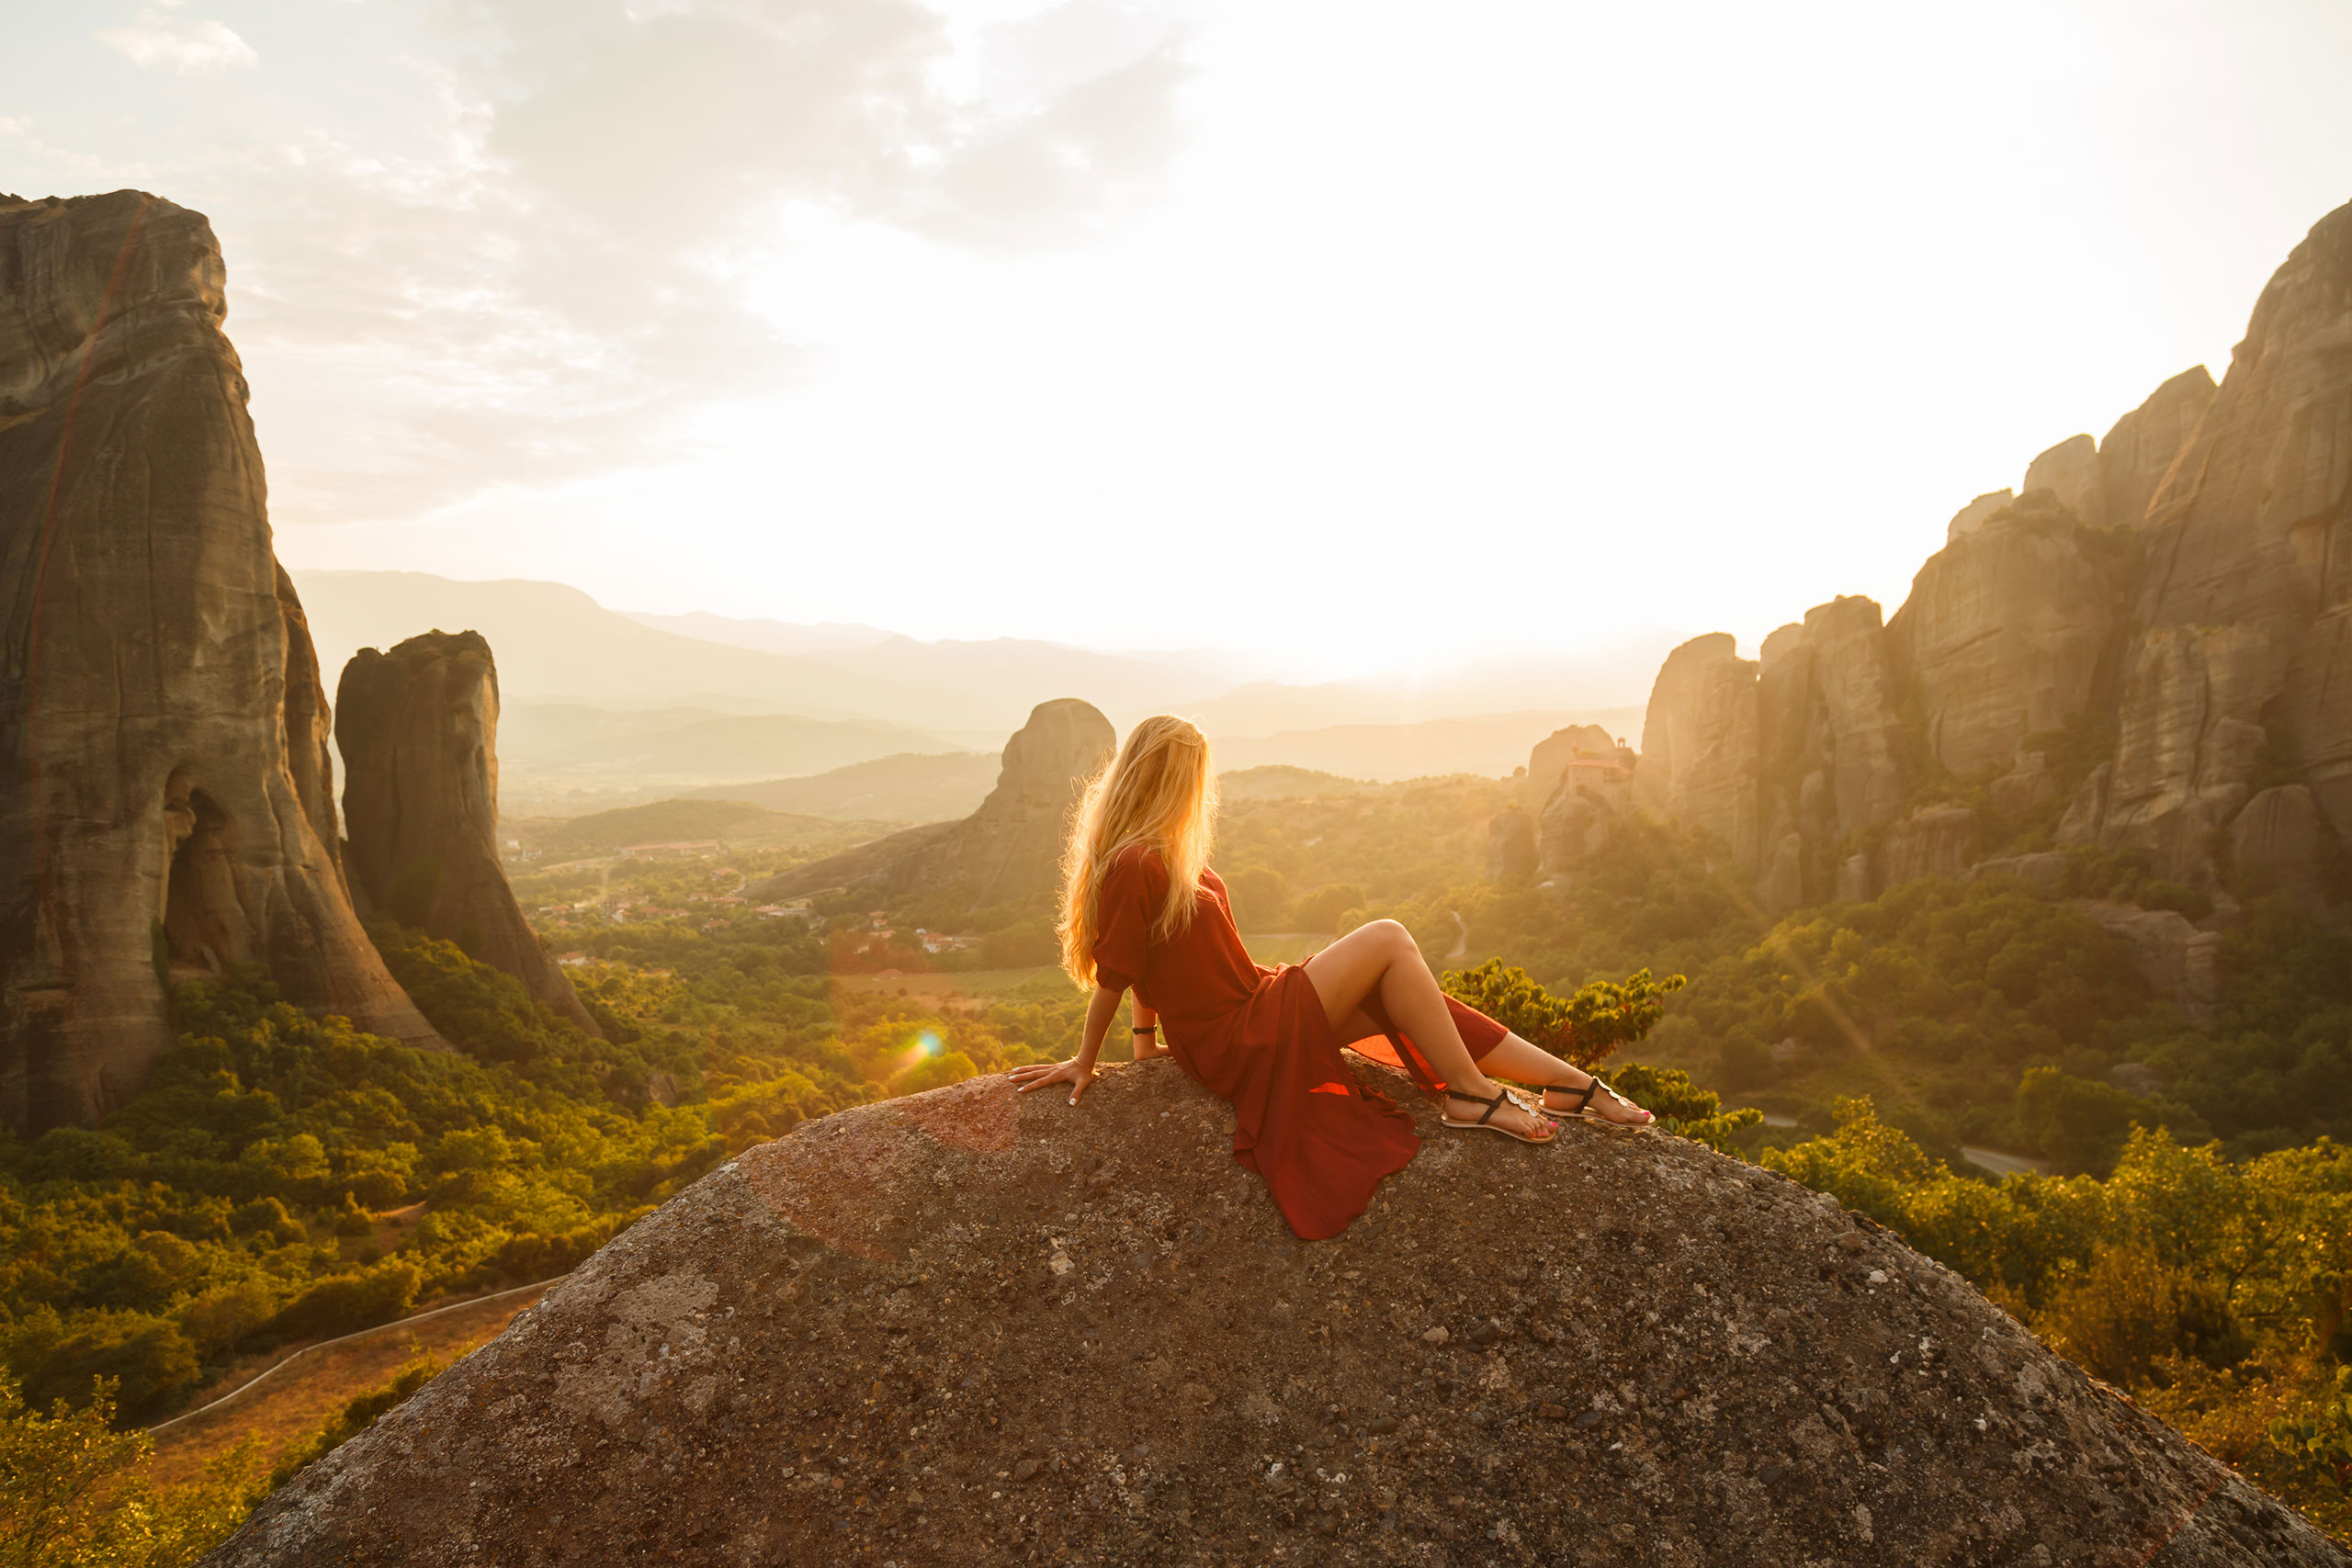
landscape, nature, rock, wilderness, walking, mountain, woman, sunlight, morning, hill, adventure, valley, mountain range, cliff, female, autumn, extreme sport, lady, terrain, blonde, ridge, caucasian, geology, mountainous landforms